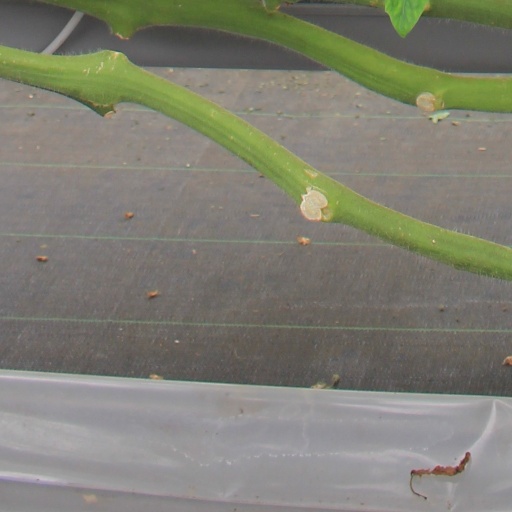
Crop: tomato